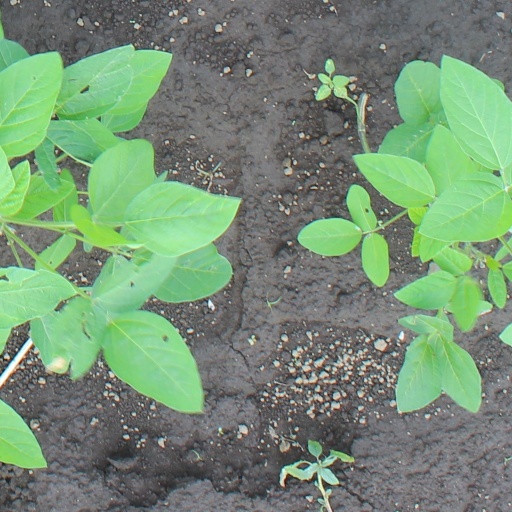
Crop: soybean